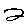
Label: 2